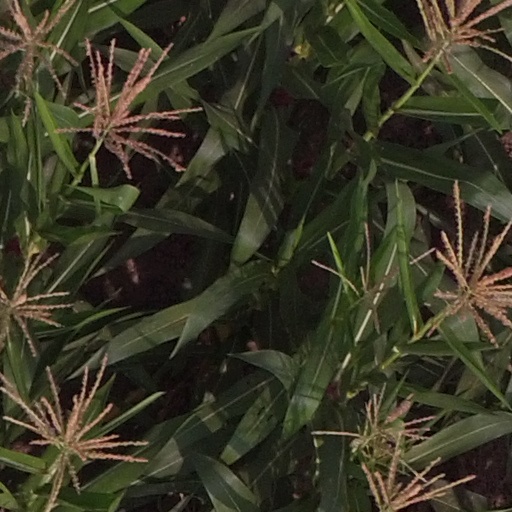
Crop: maize; corn